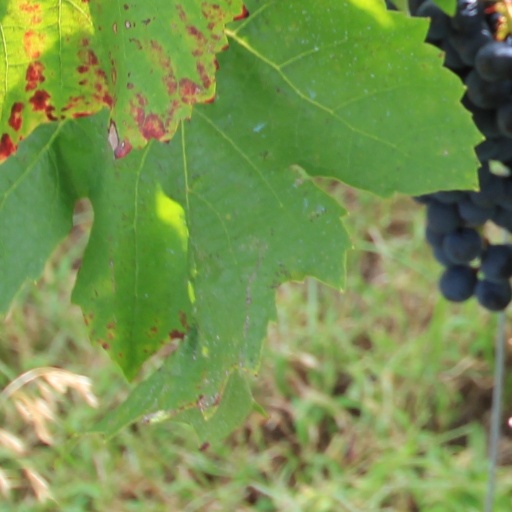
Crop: grape